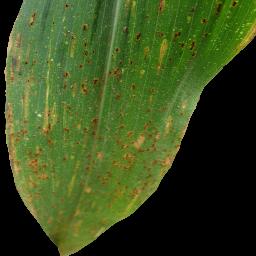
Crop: corn
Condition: (maize)_common_rust